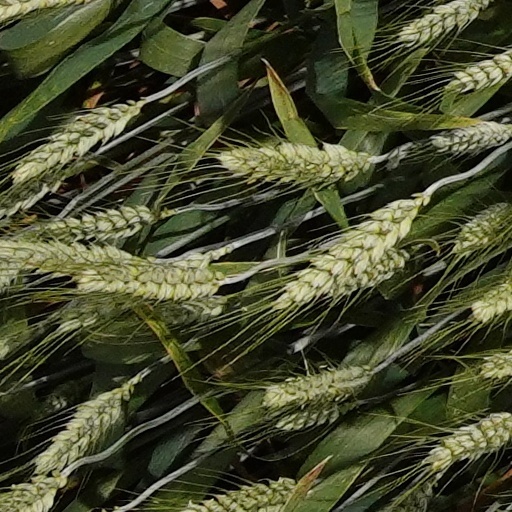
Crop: wheat